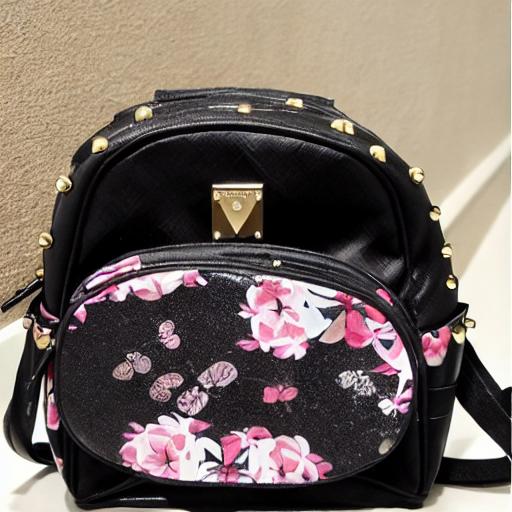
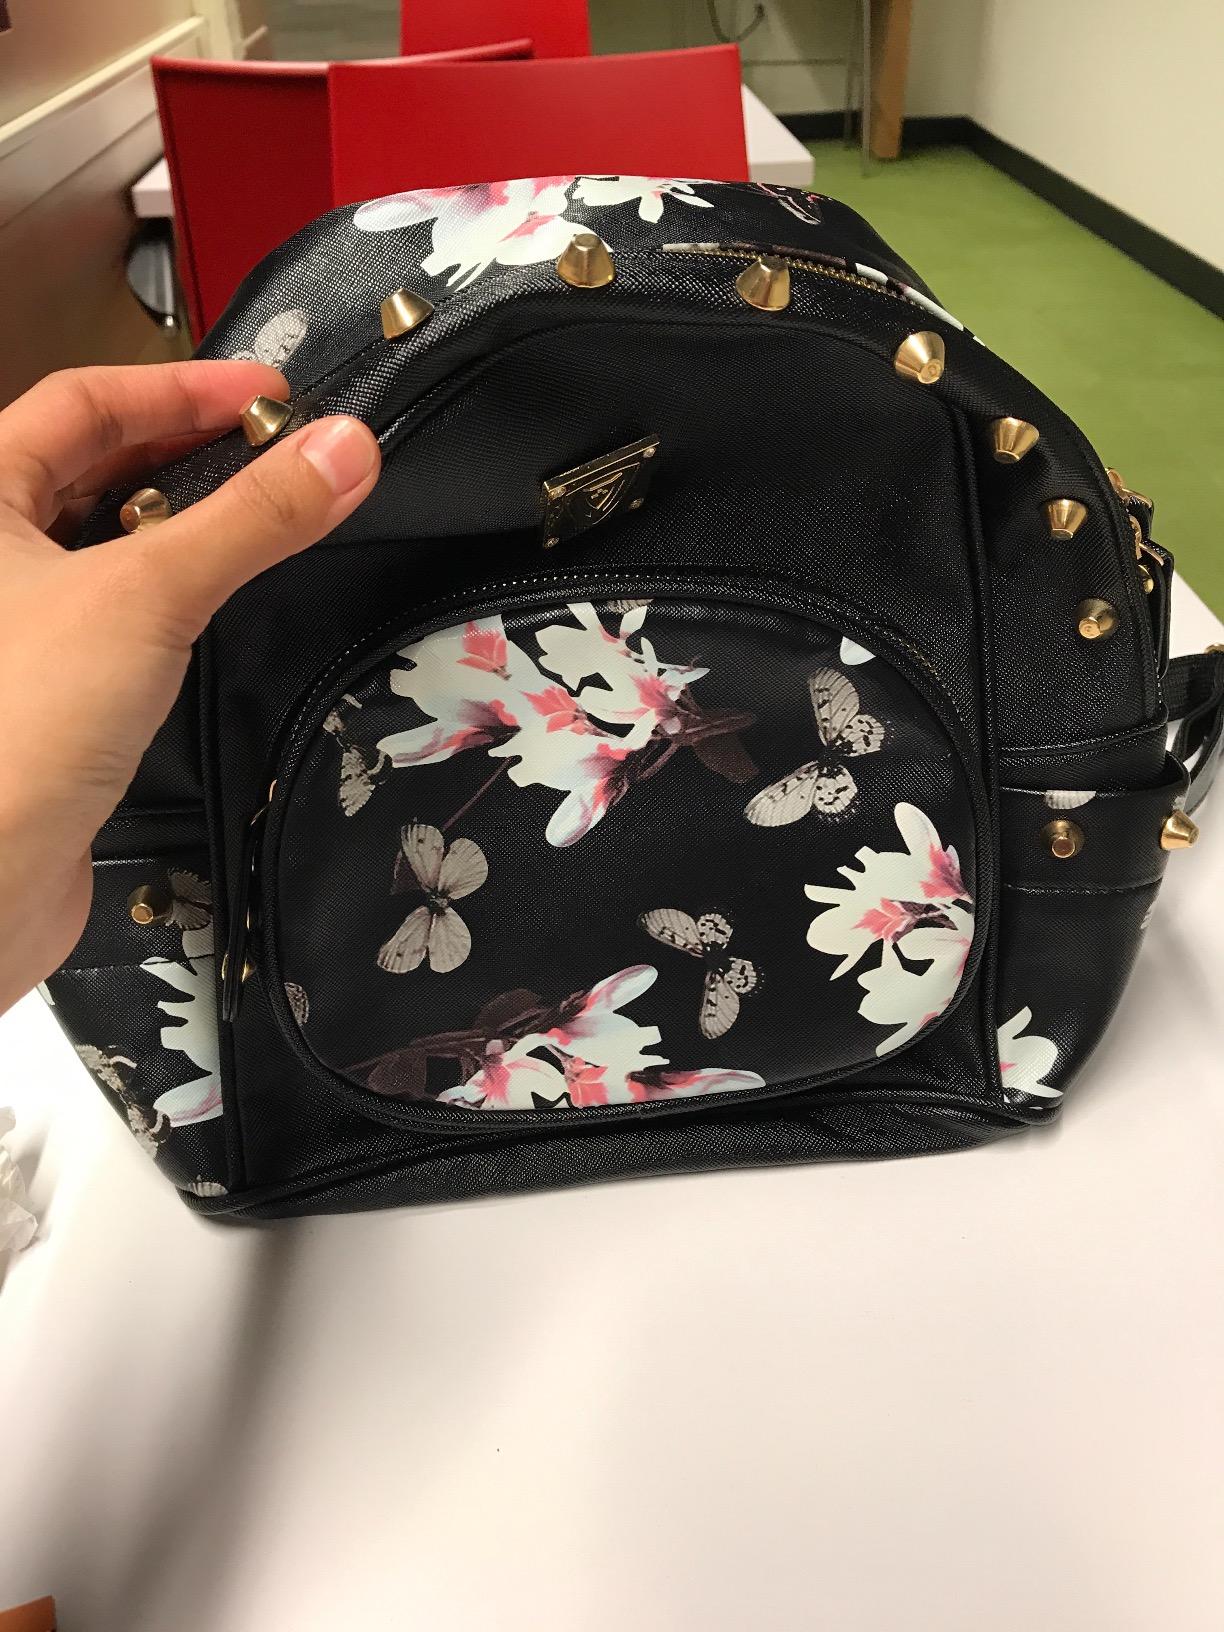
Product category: accessories_handbag
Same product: no